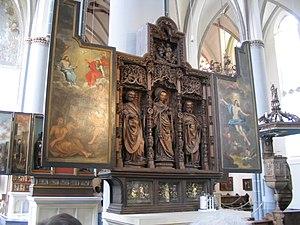
L'église Saint-Nicolas, située à Kalkar près de Clèves et Xanten dans le land de Rhénanie-du-Nord-Westphalie, en Allemagne, est une église catholique, connue pour les neuf retables, ses vitraux, ses stalles, un orgue historique de Seifert, et son lustre de la Vierge en gloire.